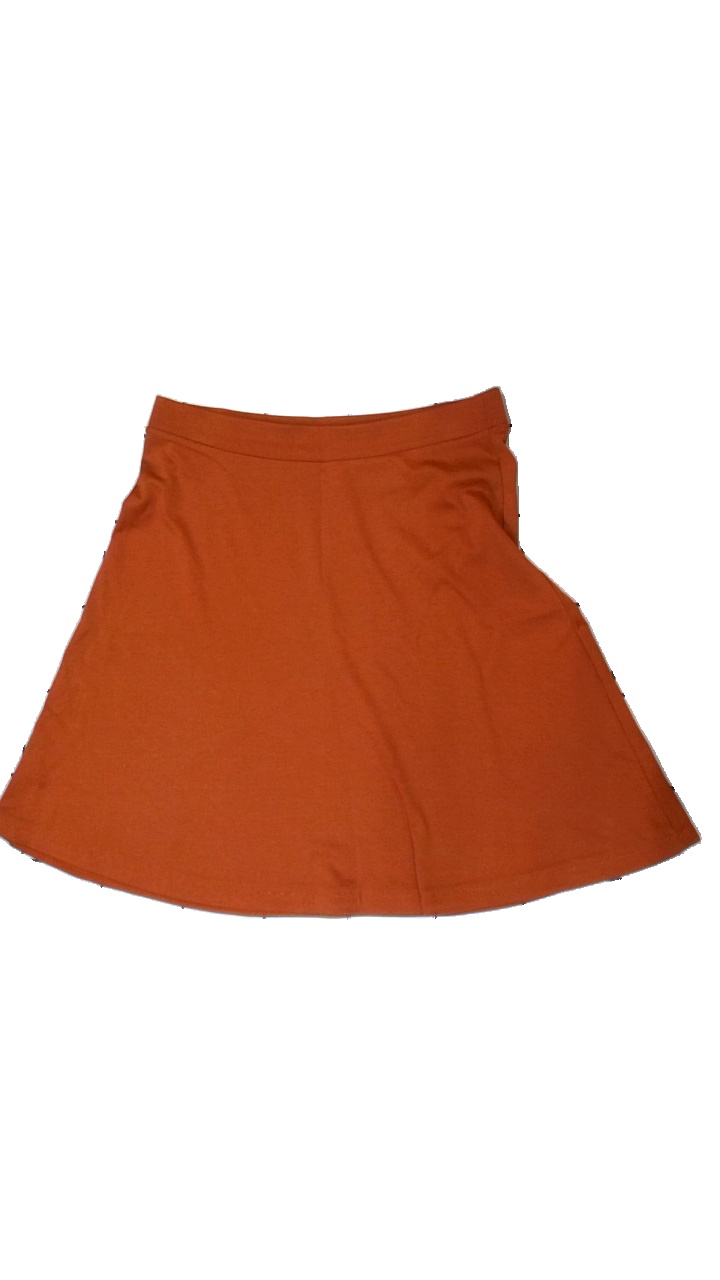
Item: Skirt (Ladies)
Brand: Lindex
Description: brun kjol, nopprig över hela
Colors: Brown
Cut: Regular
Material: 70% polyester 30% cotton
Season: Summer
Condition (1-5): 3
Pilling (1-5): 3
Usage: Export
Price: <50